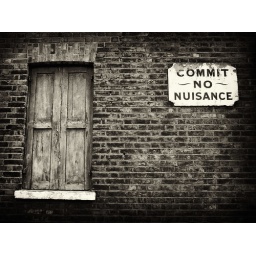
An old Victorian street sign in Southwark, London. But advice we could all still follow